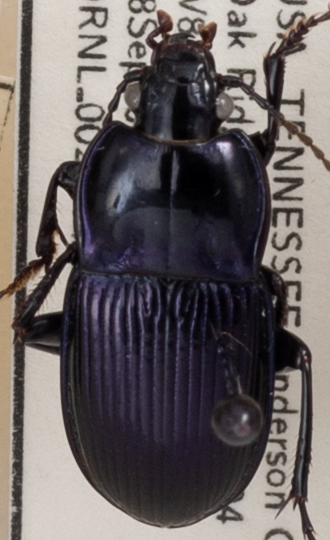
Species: Myas coracinus
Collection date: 2022-09-28 04:00:00
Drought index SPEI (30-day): -0.432
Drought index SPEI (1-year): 0.1
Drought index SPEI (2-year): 0.44